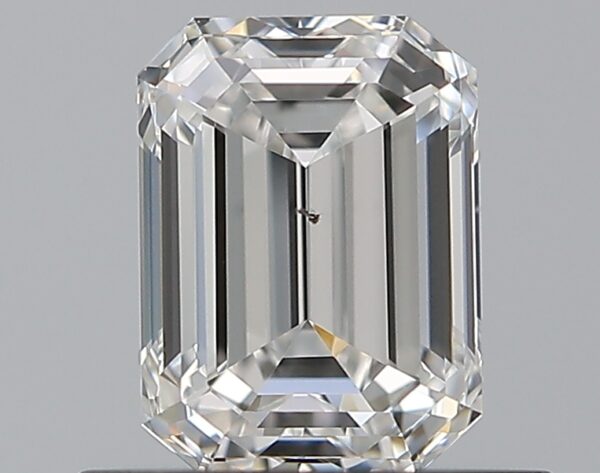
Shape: emerald
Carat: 0.7
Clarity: VS2
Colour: E
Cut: EX
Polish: EX
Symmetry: VG
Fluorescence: N
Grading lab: GIA
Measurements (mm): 5.72 x 4.23 x 2.89